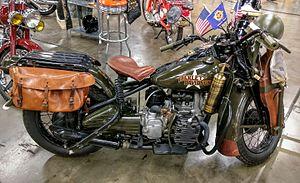
La Harley-Davidson XA — pour Experimental Army — est une moto avec un moteur flat-twin et un arbre d'entraînement fabriqué par Harley-Davidson pour l'Armée américaine au cours de la Seconde Guerre mondiale.
Un moteur à plat est un moteur à pistons dans lequel les cylindres et pistons sont sur un même plan et disposés de part et d'autre du vilebrequin. Il existe deux types de moteurs à plat : les moteur boxer et moteur en V à 180°.